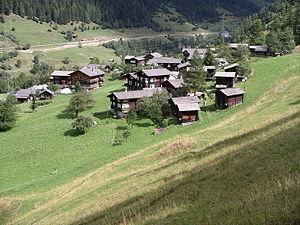
Steinhaus est une localité et ancienne commune suisse du canton du Valais, située dans le district de Conches.